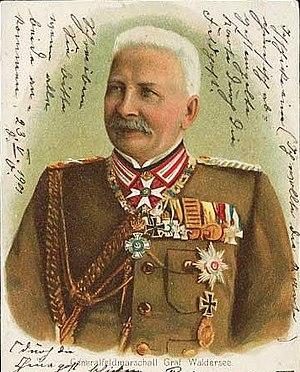
Alfred von Waldersee est un feld-maréchal allemand né à Potsdam dans une famille de militaires. Il a été le chef du Grand État-Major général allemand de 1888 à 1891.